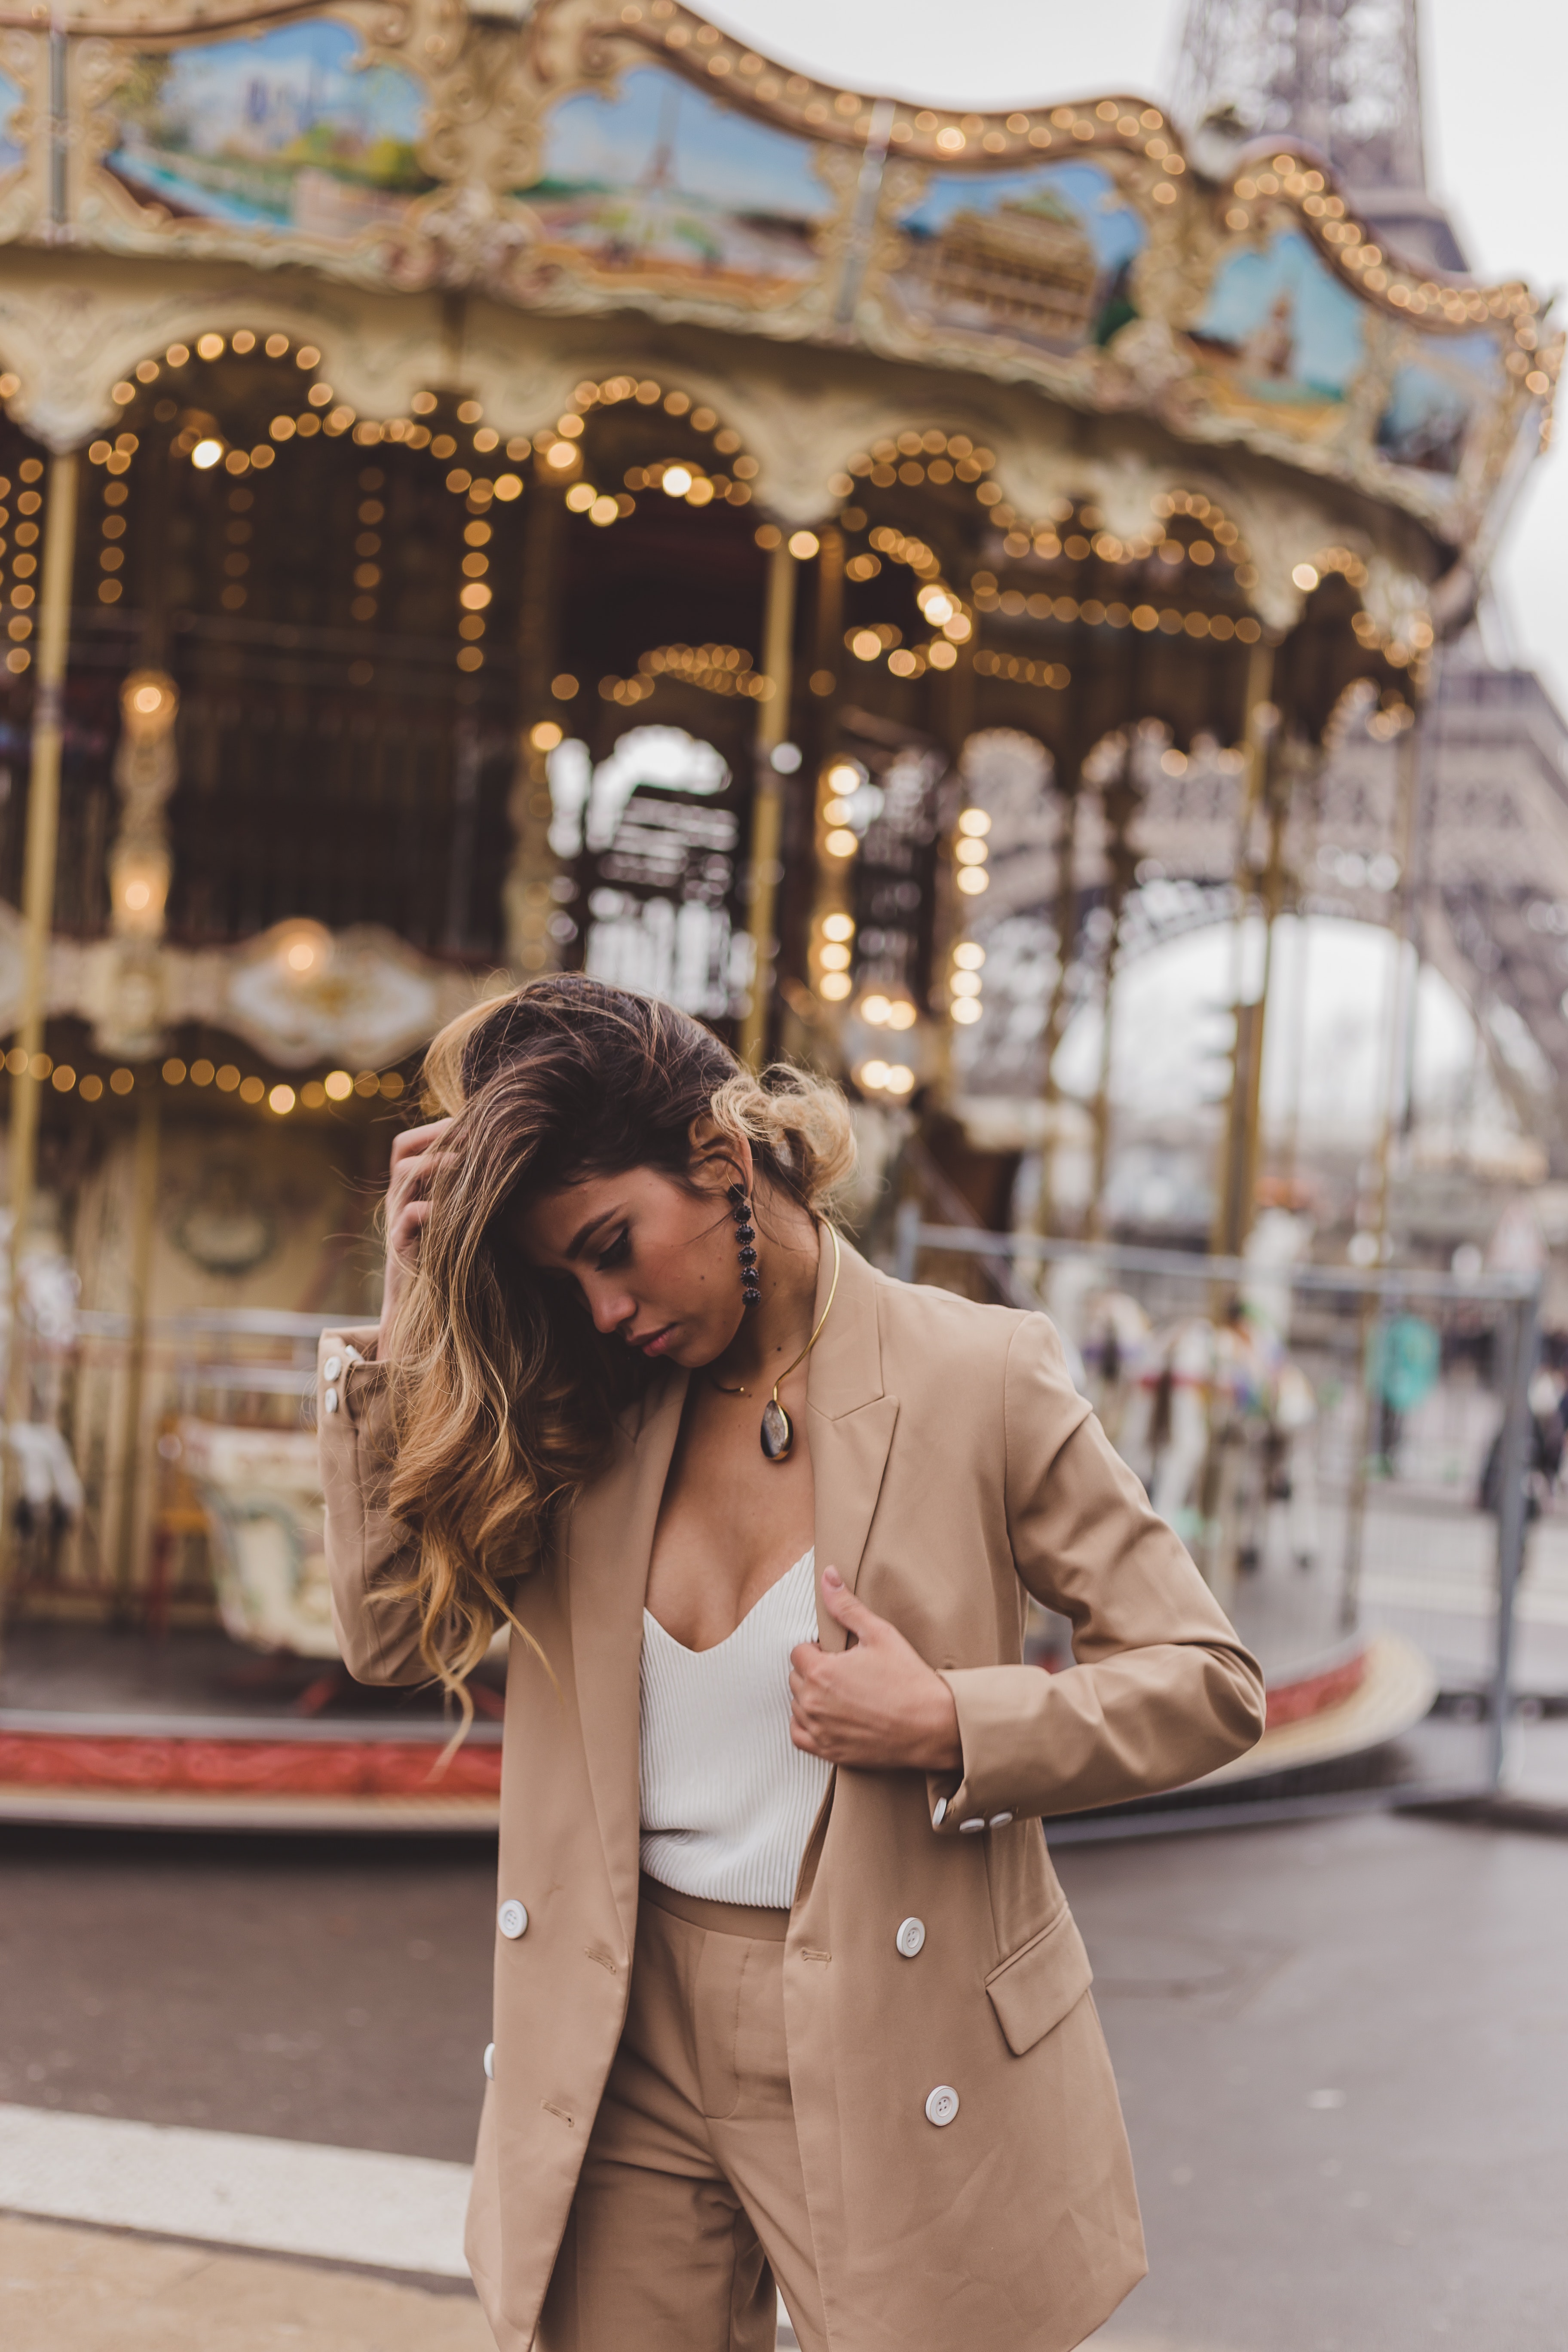
photograph, street fashion, beauty, fashion, fun, outerwear, photography, long hair, jacket, amusement park, recreation, vacation, photo shoot, tourism, brown hair, style, tourist attraction, coat, travel, top, black hair, park, jeans